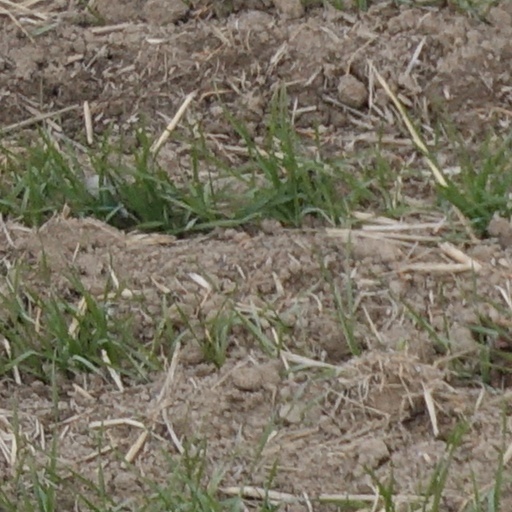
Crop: wheat